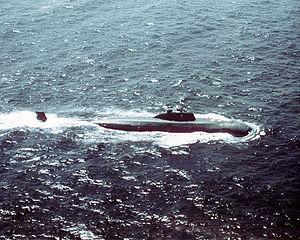
La classe Victor est le code OTAN pour un type de sous-marin nucléaire d'attaque qui a été initialement mis en service par l'Union soviétique autour de 1967. La désignation soviétique était Projet 671 pour les premiers navires, Projet 671RT pour le second type et Projet 671RTM pour le troisième.